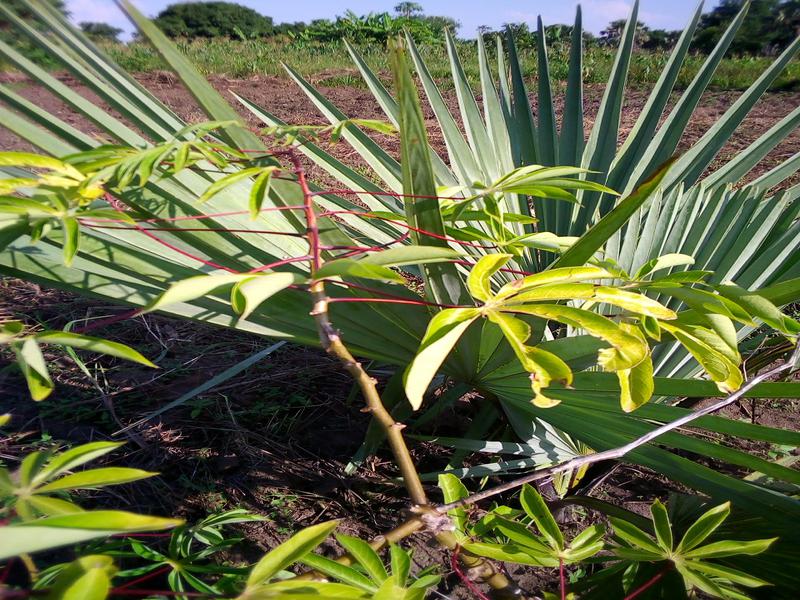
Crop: cassava
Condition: healthy